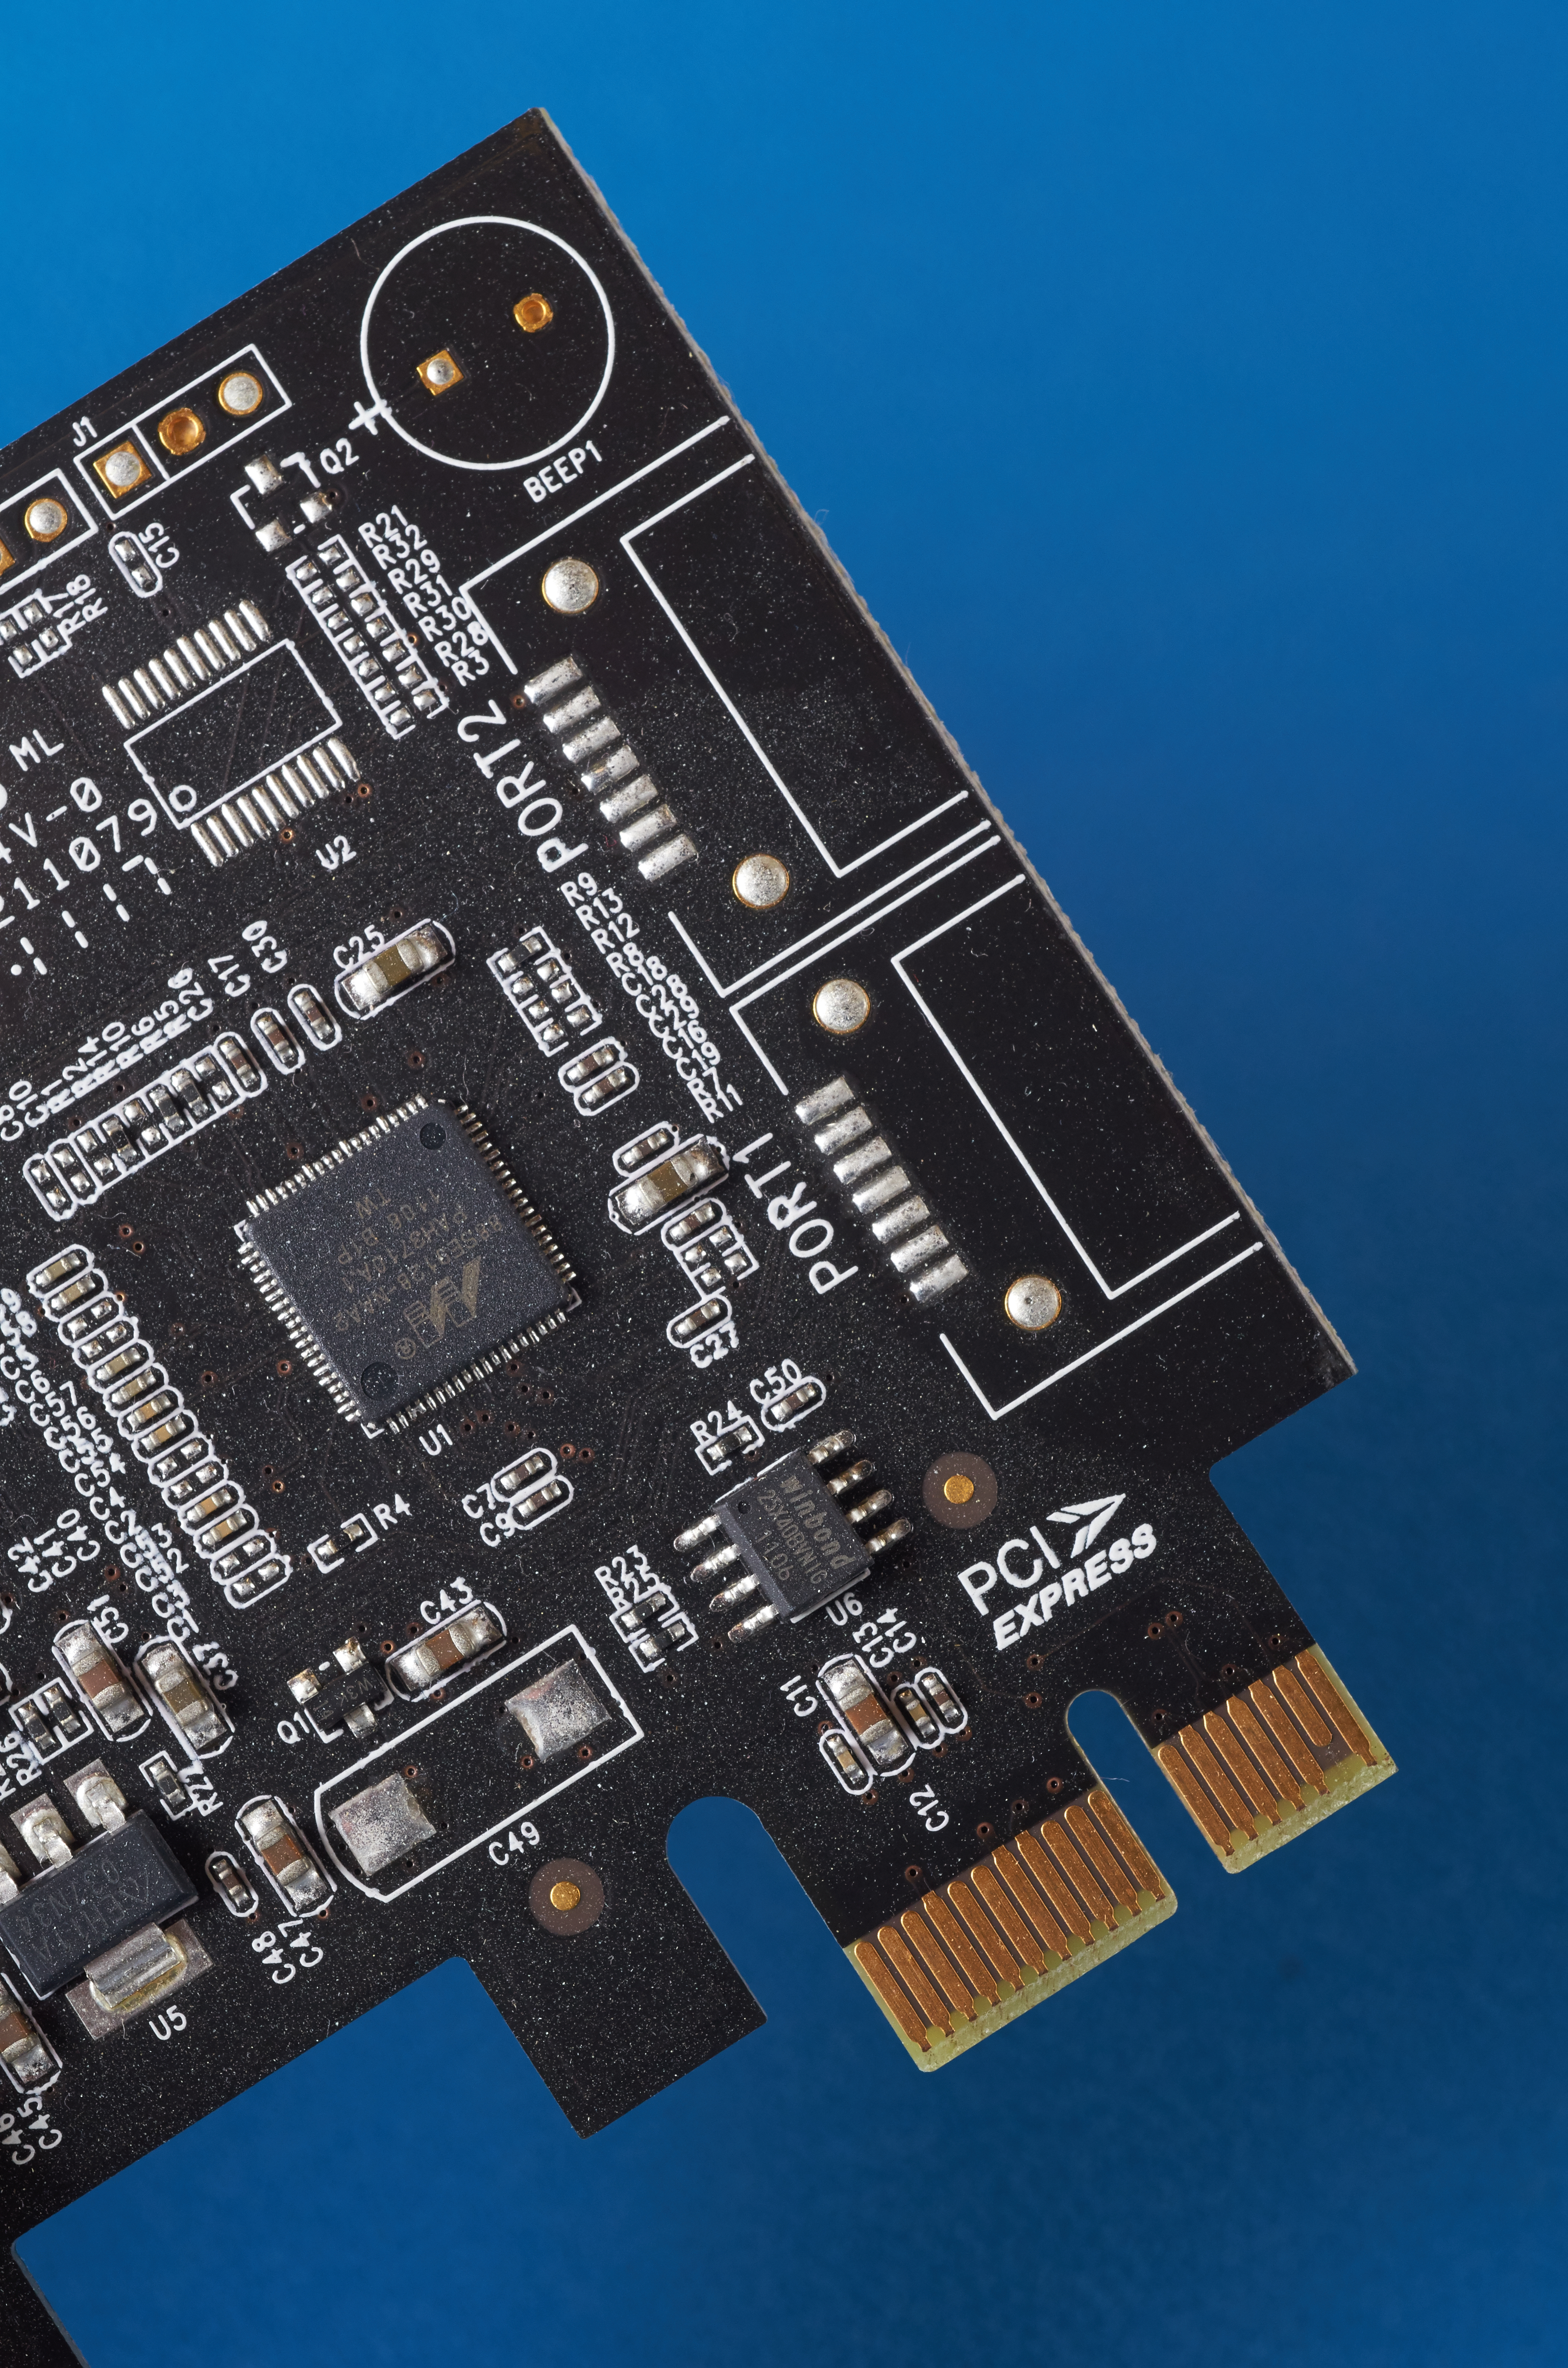
passive circuit component, circuit component, hardware programmer, electronic component, electronic engineering, microcontroller, font, computer hardware, computer data storage, electronic device, electric blue, motherboard, personal computer hardware, circuit prototyping, electronics accessory, engineering, computer component, read only memory, I o card, electrical network, capacitor, electronics, illustration